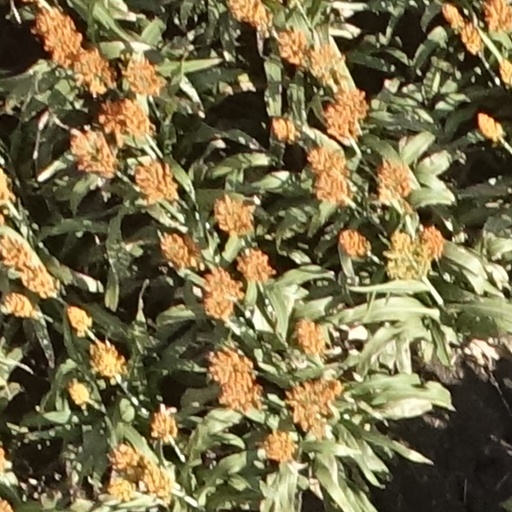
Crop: sorghum